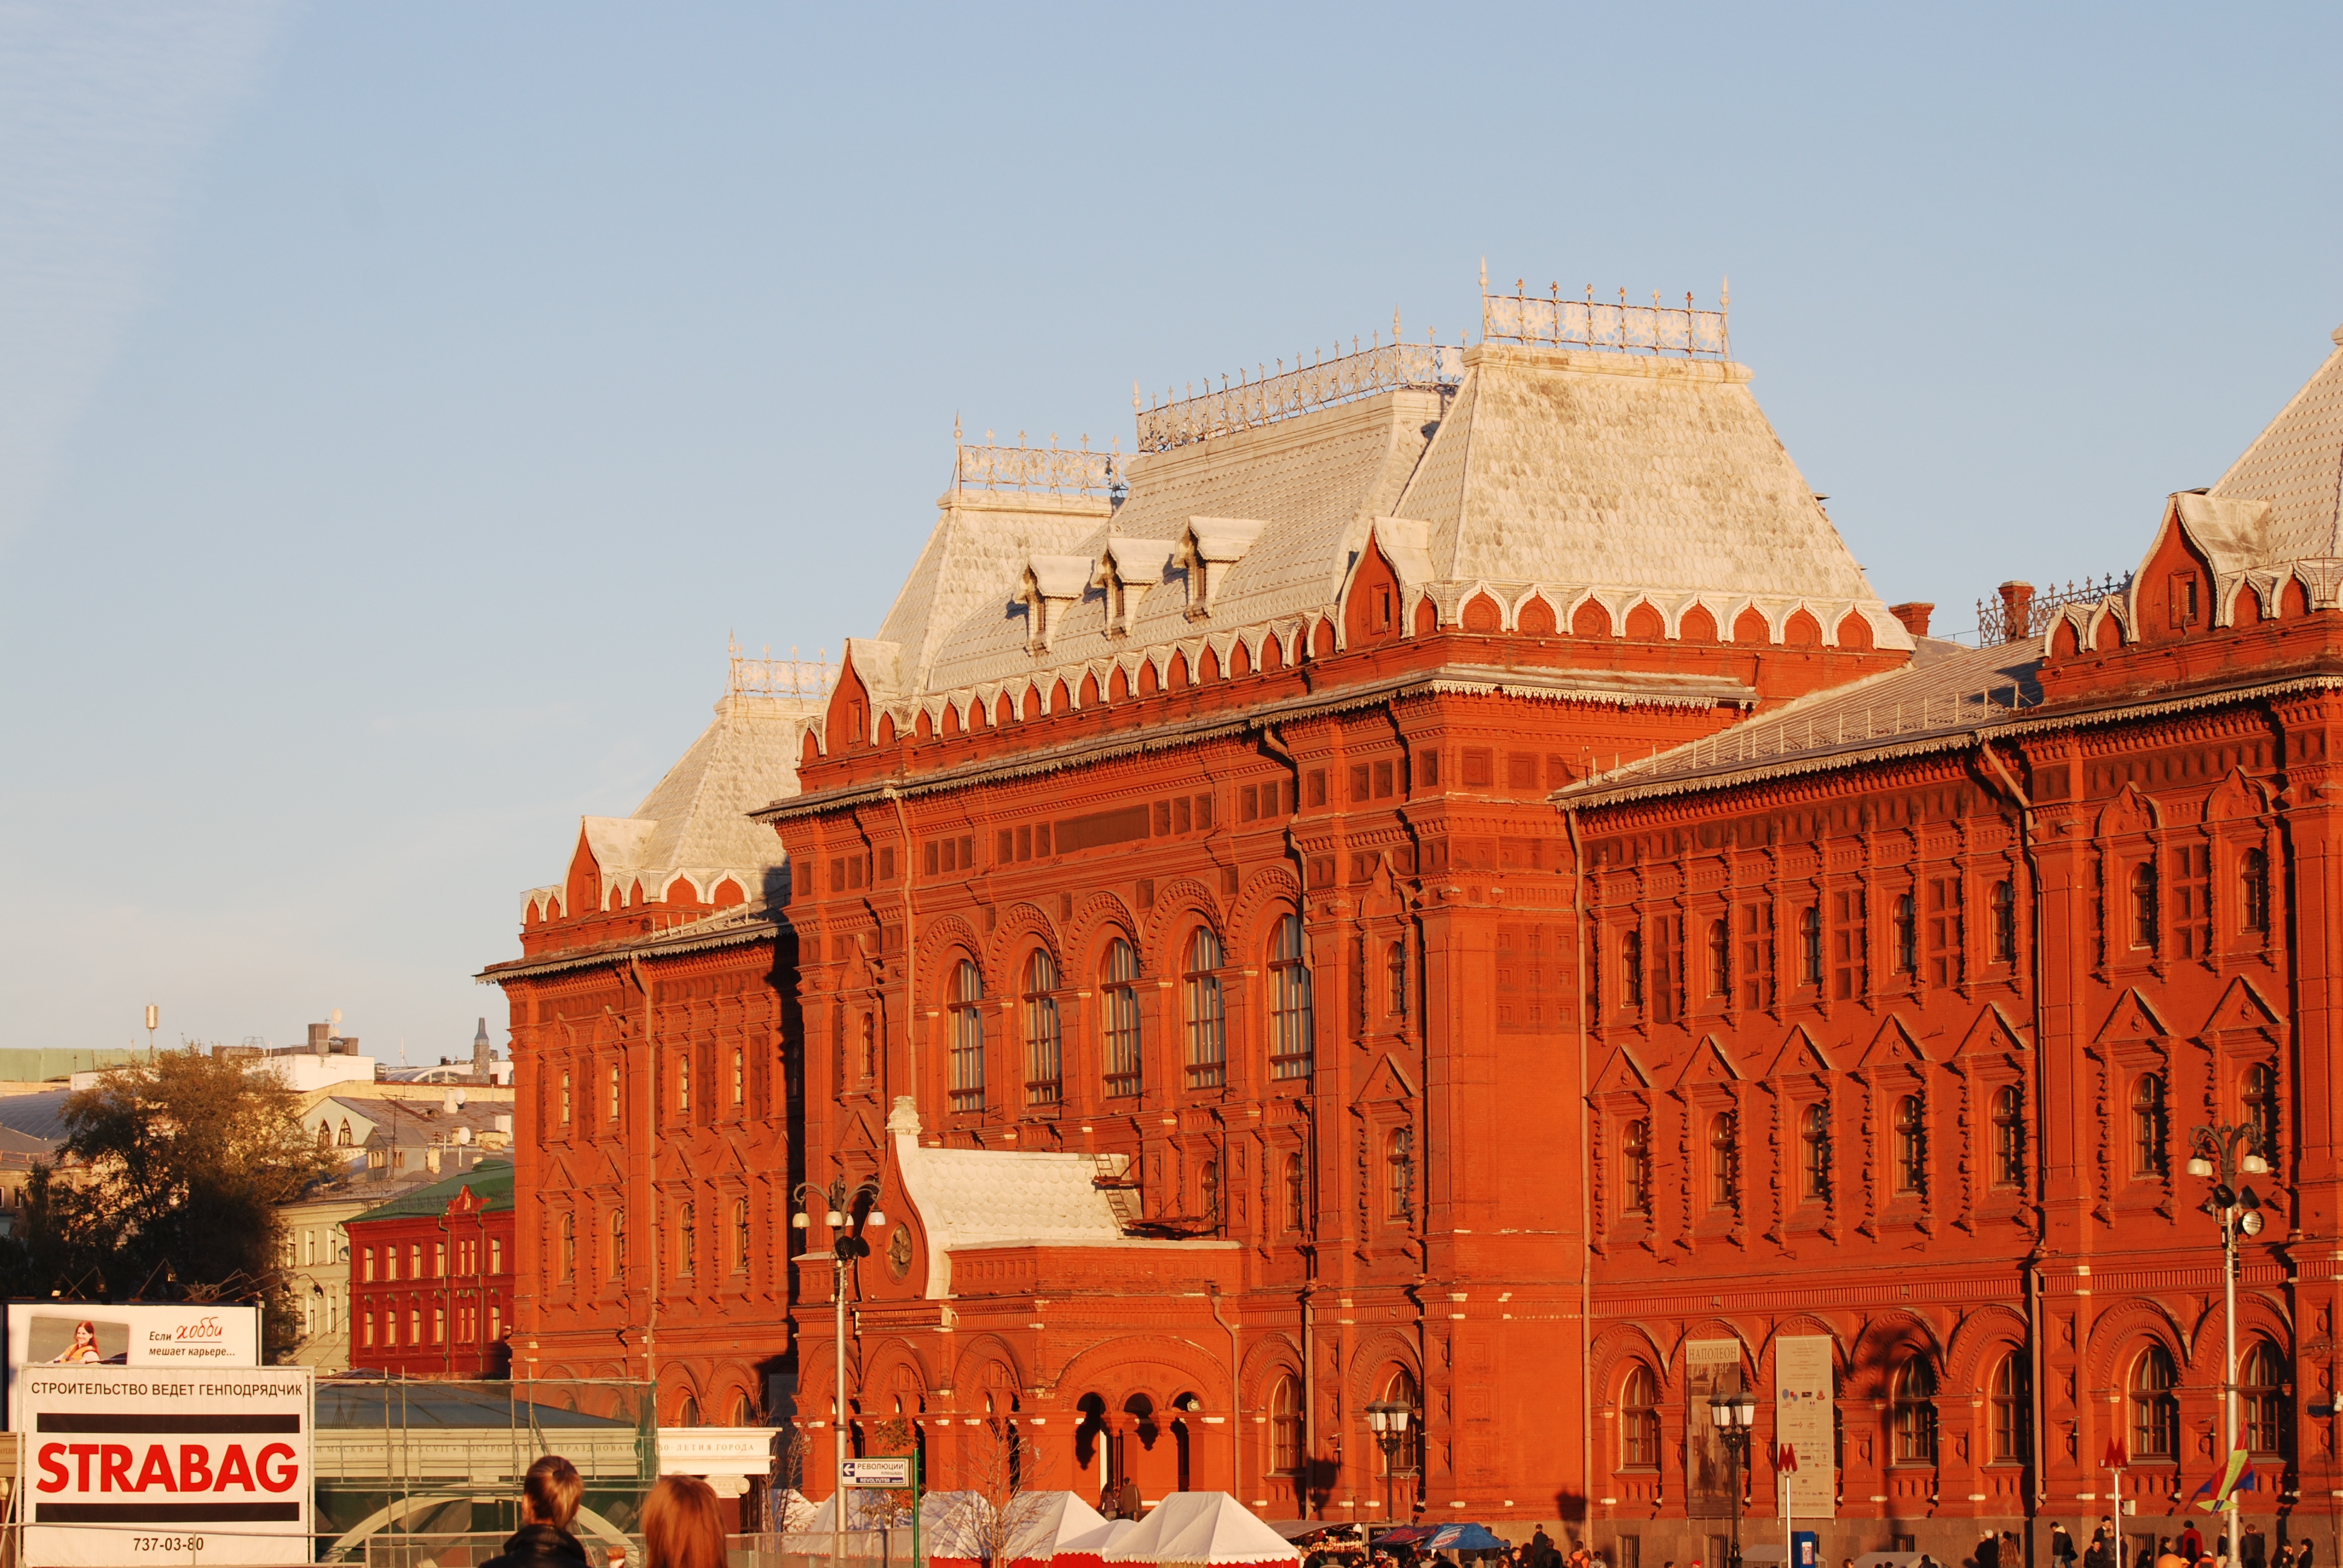
building, palace, city, cityscape, landmark, nikon, place of worship, temple, moscow, russia, d80, cityscapes, moskau, nikond80, moscou, unesco world heritage site, hindu temple, historic site, ancient history, ancient roman architecture